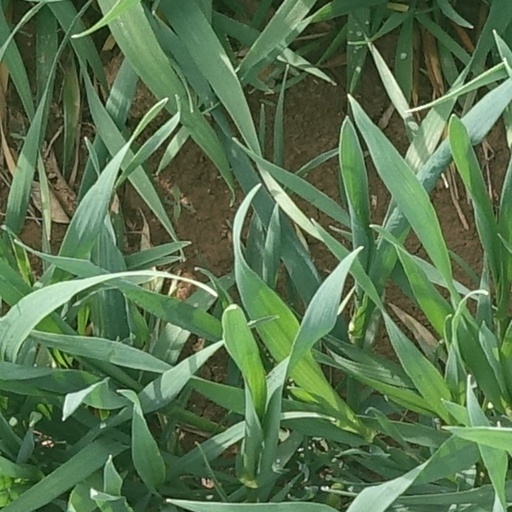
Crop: wheat